Scapular of Our Lady of Mount Carmel

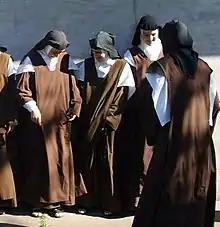
Discalced Carmelite nuns from Argentina wearing the Brown Scapular

The Carmelite scapular was widespread in European countries at the end of the 16th century. There are many books that include formulas of blessing for those who wear the scapular. The moment when they receive the scapular formally is significant, as is the hour of death.